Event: Nepal Earthquake
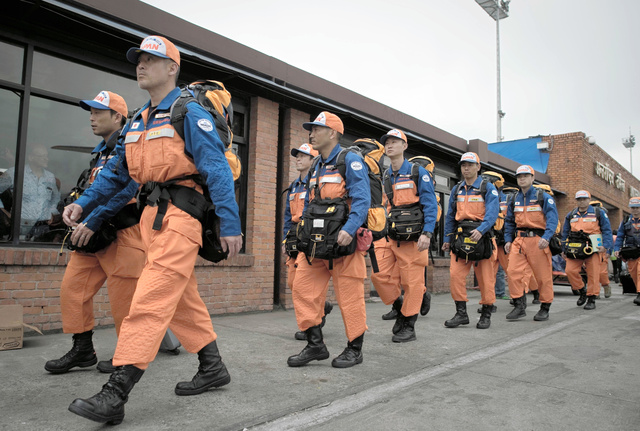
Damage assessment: no_damage